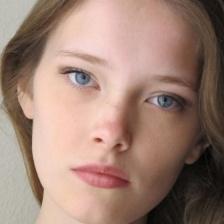
Label: faces